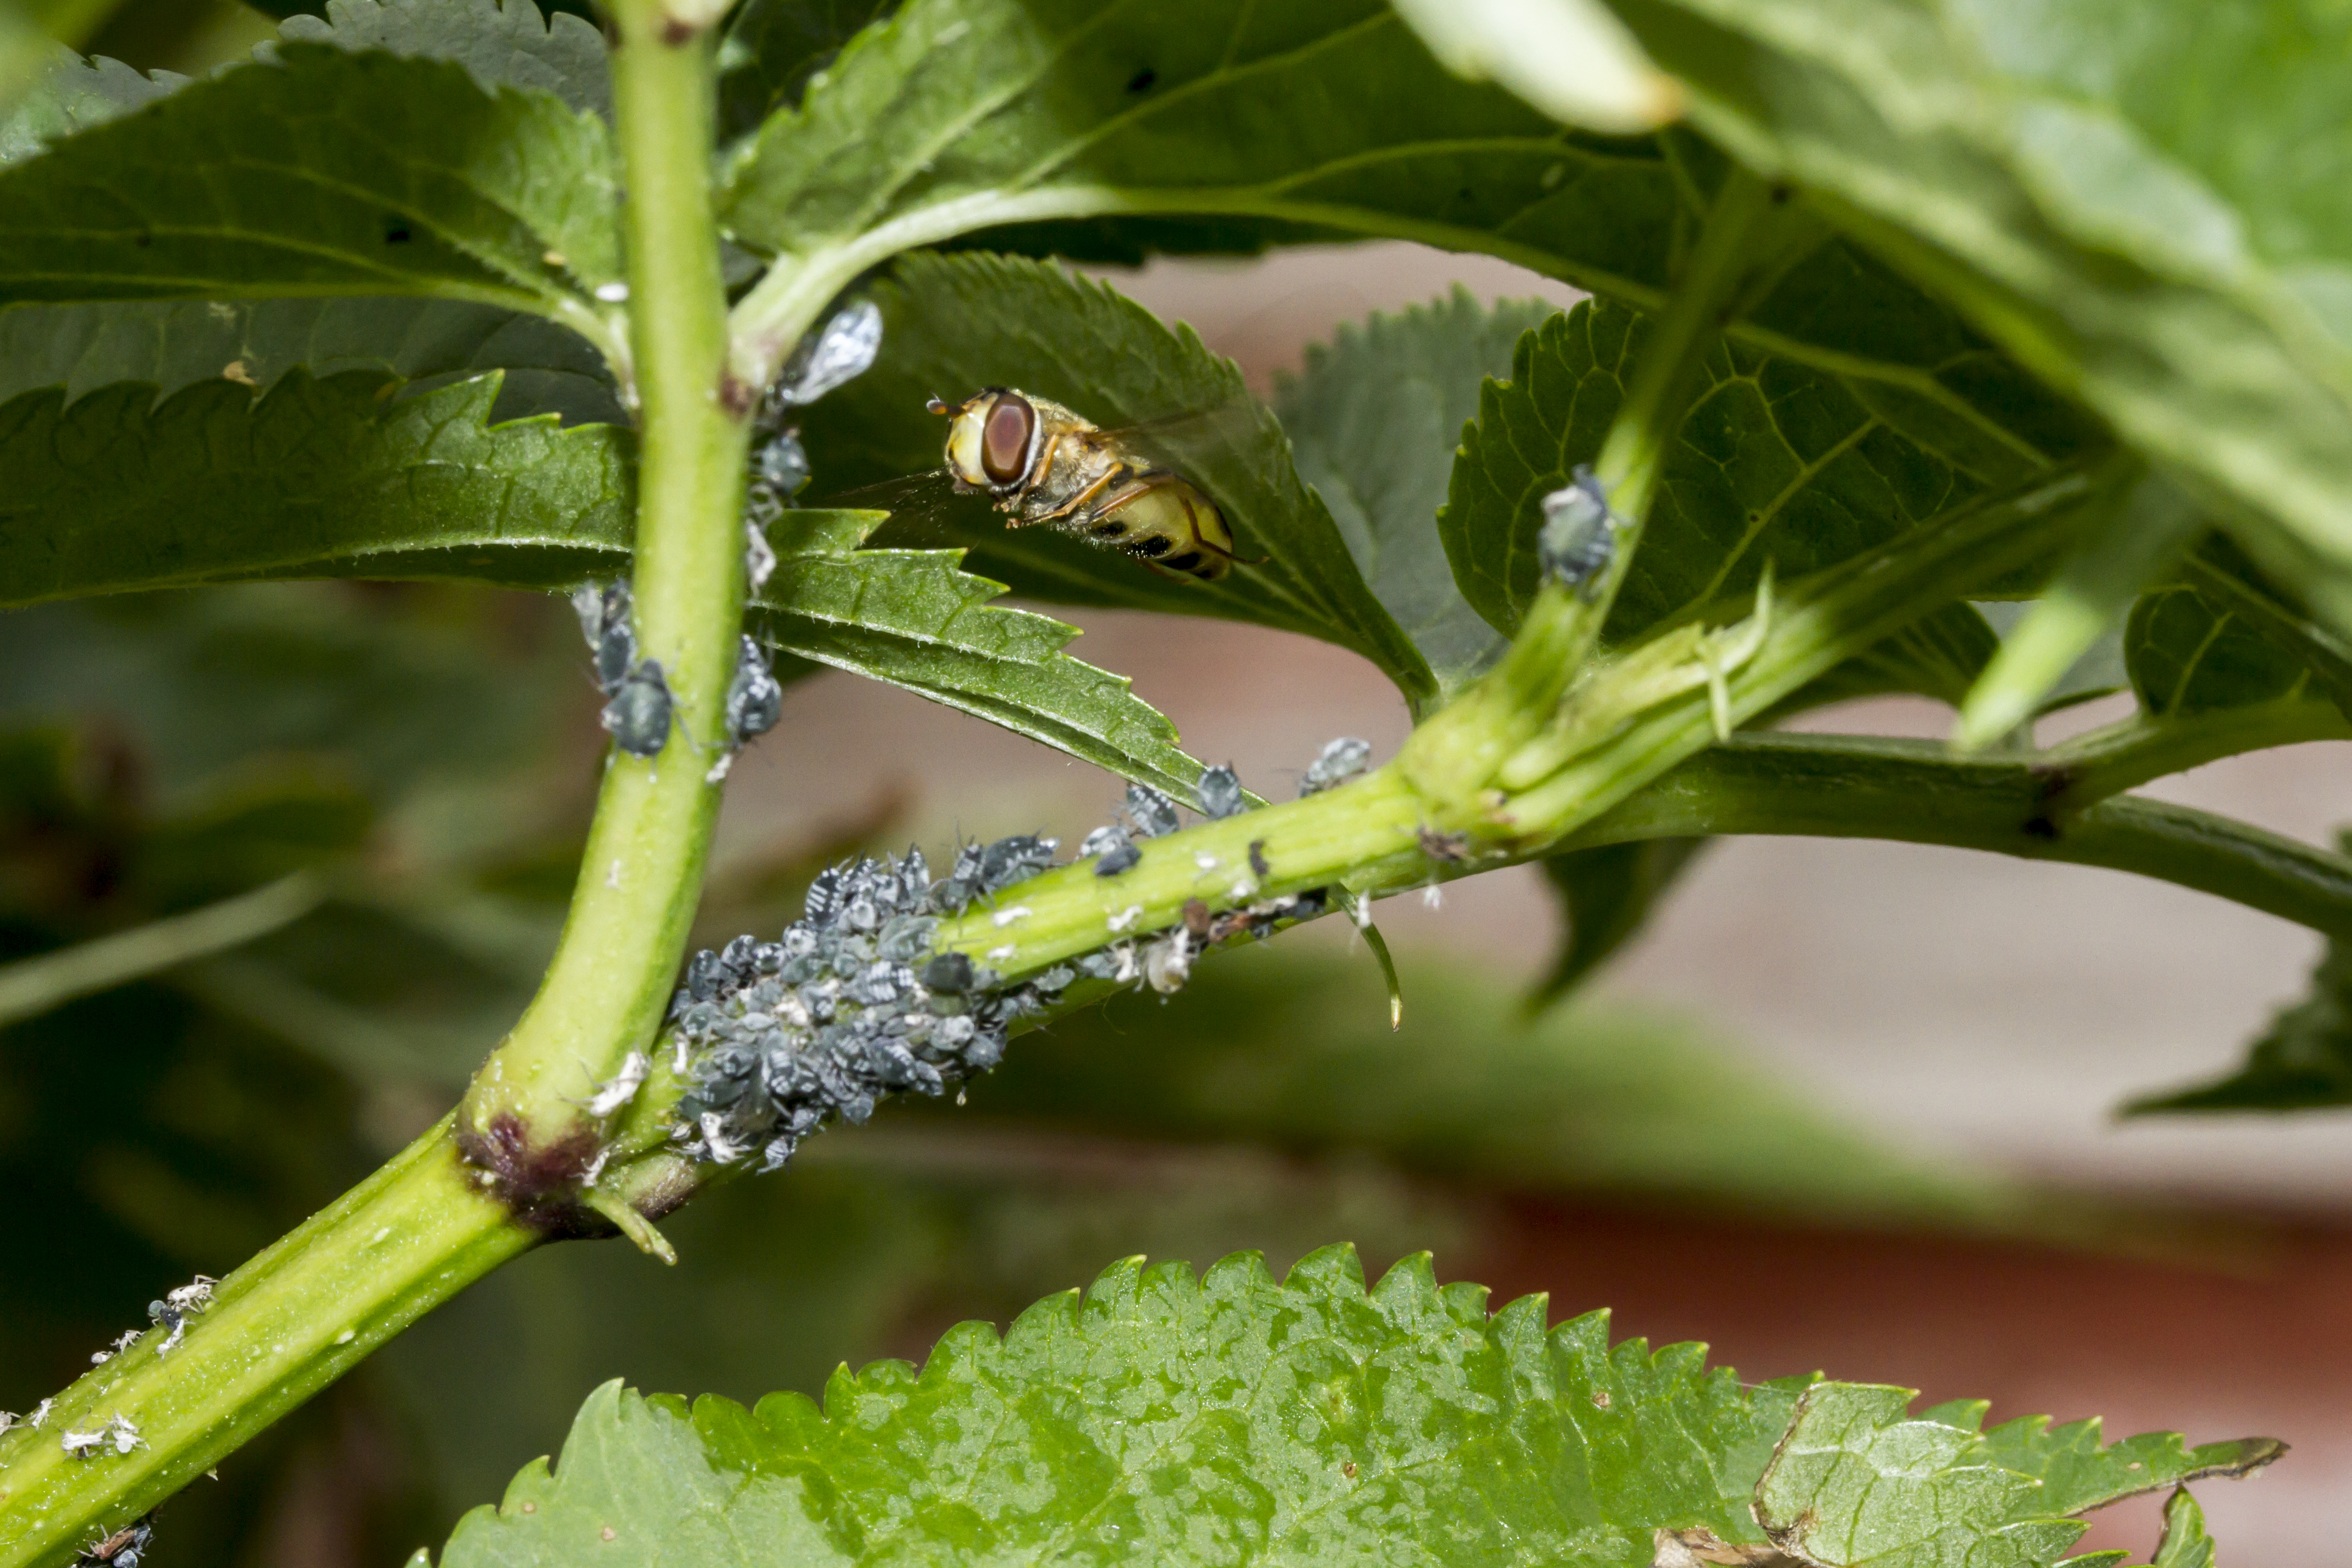
plant, leaf, flower, food, green, herb, produce, insect, butterfly, flora, fauna, invertebrate, uk, shrub, peterborough, macro photography, flowering plant, land plant, moths and butterflies